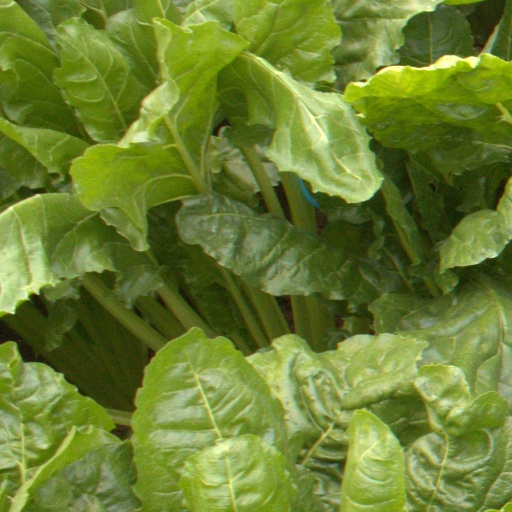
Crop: sugar beet